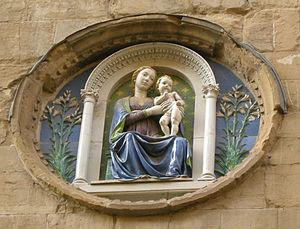
Le Diptyque de Melun est un tableau votif peint vers 1452-1458, par Jean Fouquet, pour le compte d'Étienne Chevalier, trésorier du roi de France Charles VII, autrefois conservé à la collégiale Notre-Dame de Melun et aujourd'hui dispersé.